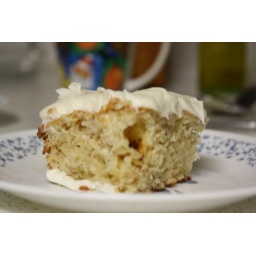
Nummy banana cake with cream cheese frosting. Love that my favorite coffee cup is in the background